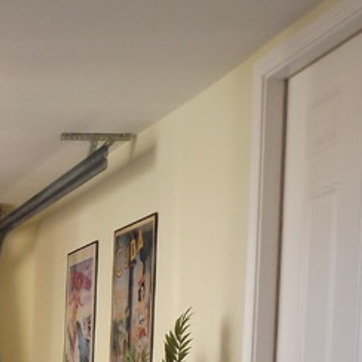
Material: painted